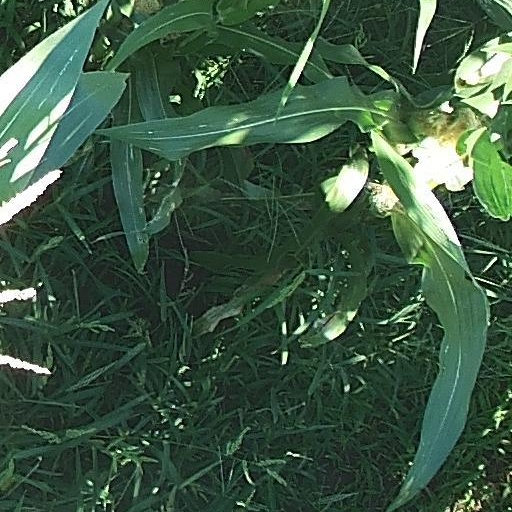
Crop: maize; corn